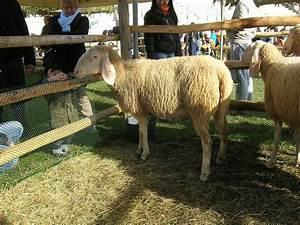
sheep